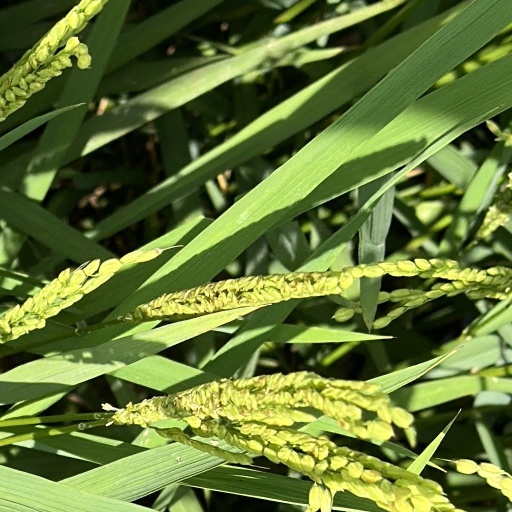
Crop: rice